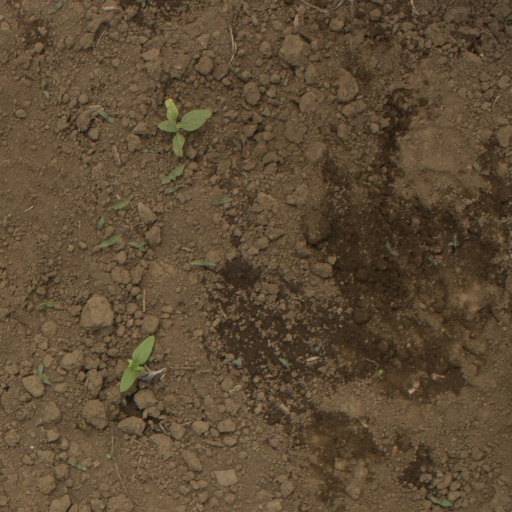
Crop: Jerusalem artichoke